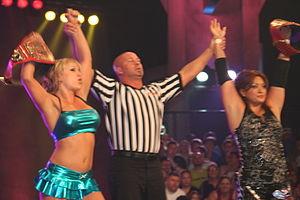
Ayako Valentina Hamada Villareal, plus simplement connue en tant que Ayako Hamada ou Hamada, est une catcheuse mexicaine d'origine japonaise.